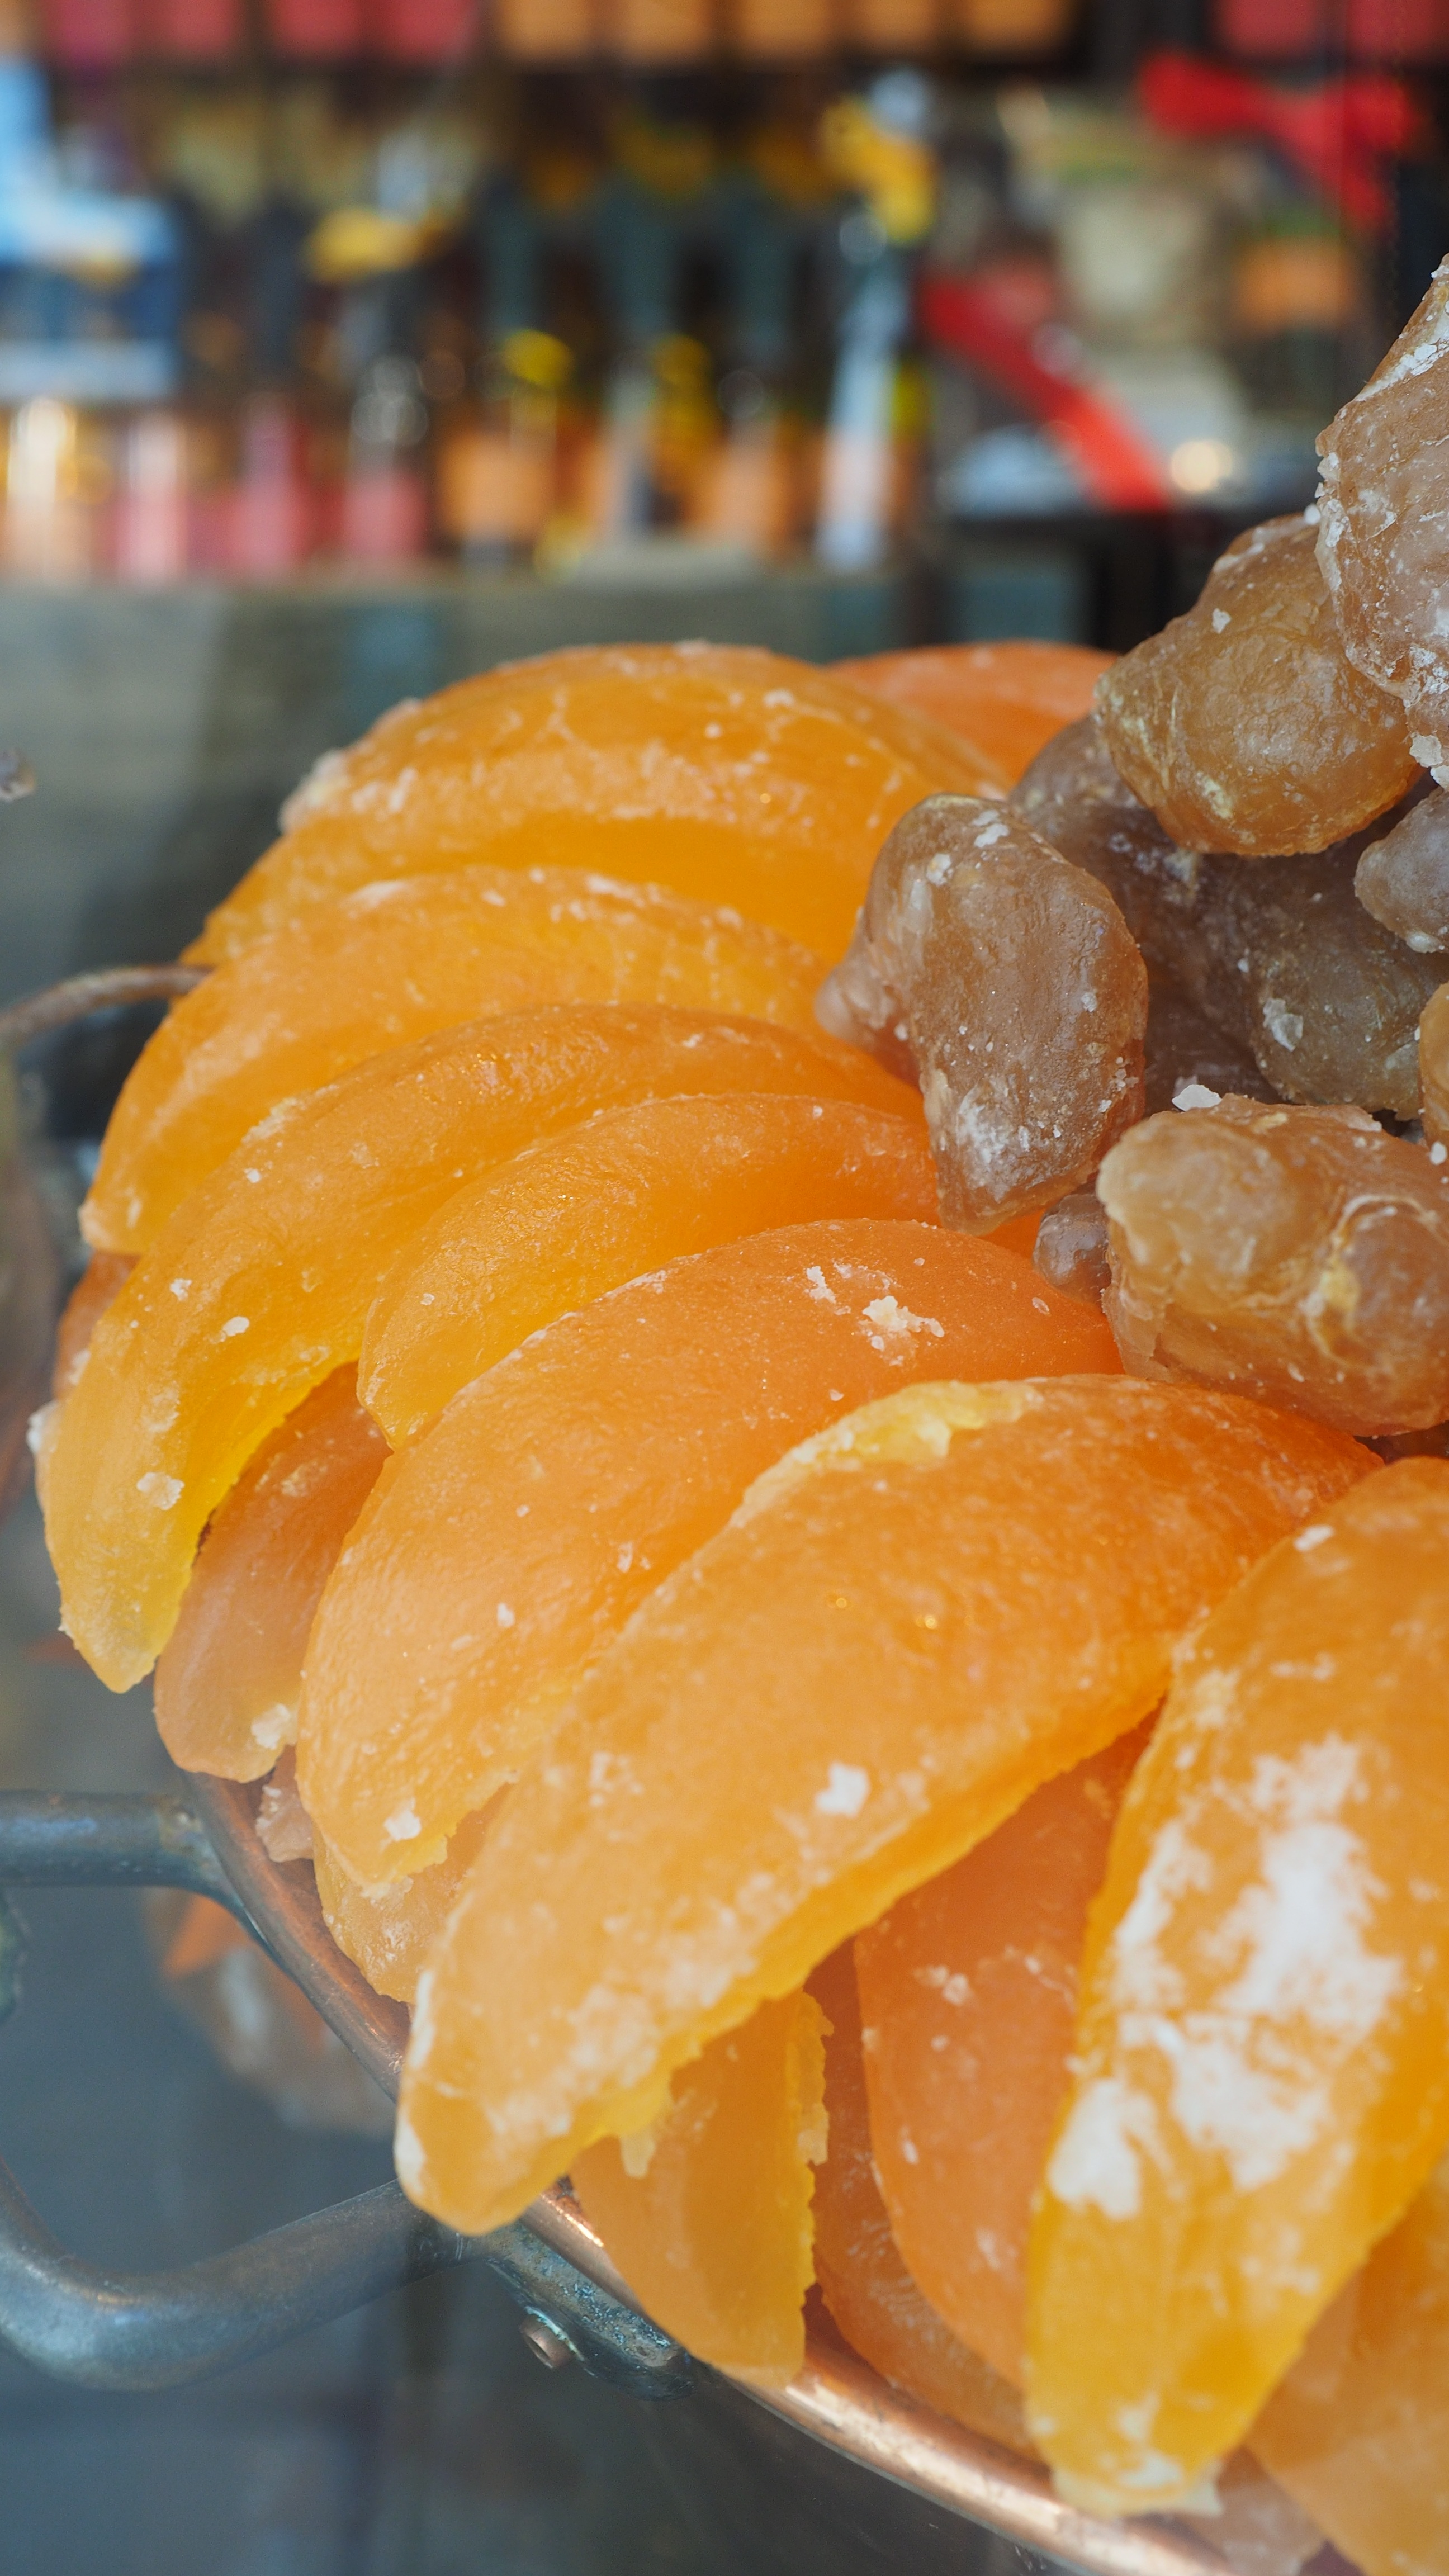
plant, fruit, sweet, orange, food, produce, dessert, fruits, calabaza, clementine, oranges, sweetness, preserved, flowering plant, rose family, candied, candied fruit, konfiert, method of preservation, zuckrig, land plant, orange sections